2015 SpongeBob SquarePants 400

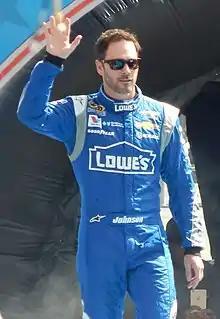
Jimmie Johnson, seen here at the 2015 Daytona 500, scored his 73rd career victory at Kansas.

After waiving the restart with seven to go, the race restarted with six laps to go. Jimmie Johnson held off a hard charging Kevin Harvick for his 73rd career victory.